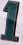
Number: 1